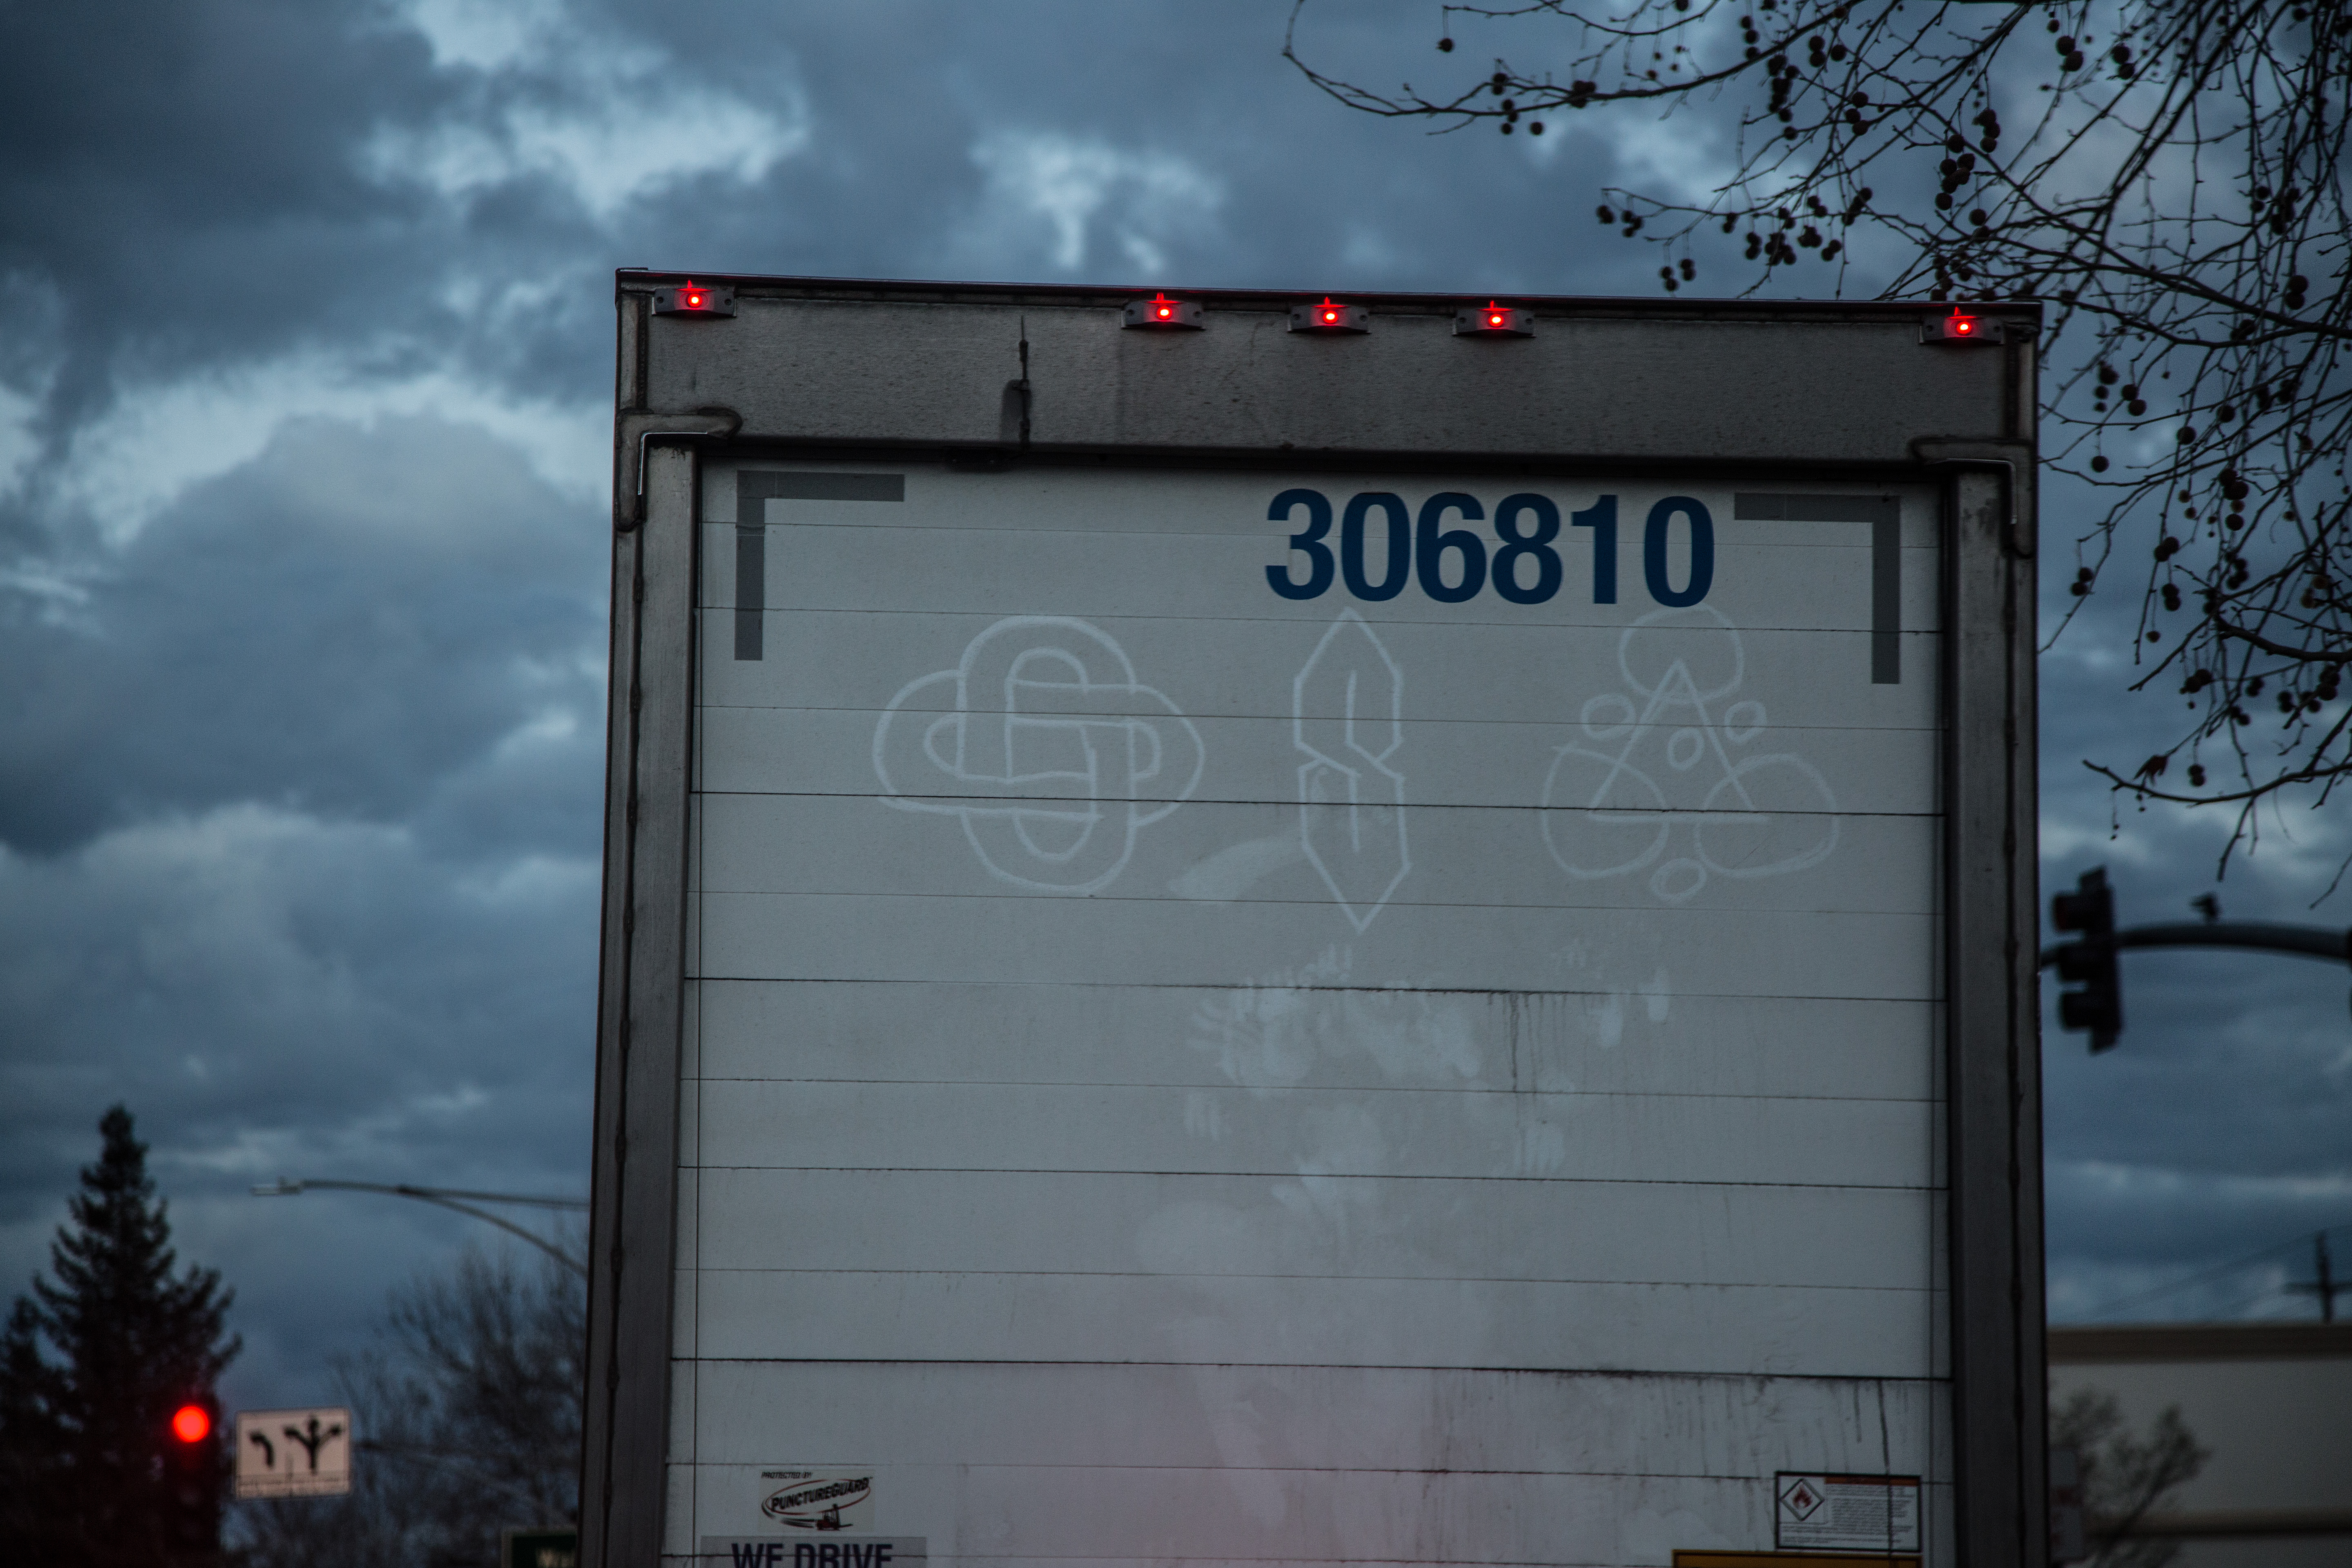
advertising, sign, graffiti, signage, lighting, random, billboard, ephemeralart